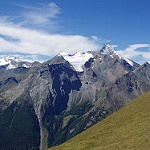
Label: glacier